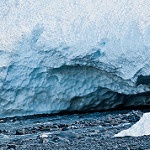
Label: glacier